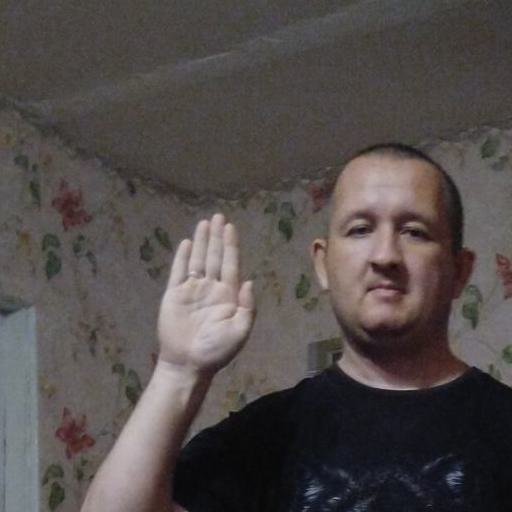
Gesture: stop